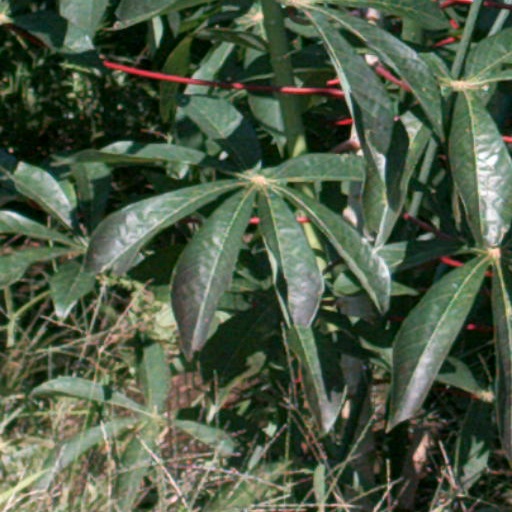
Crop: cassava